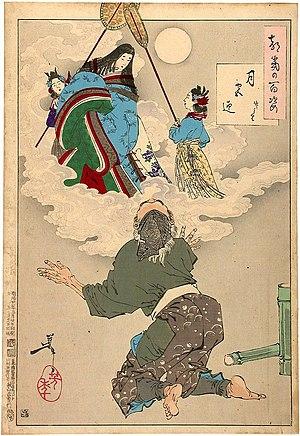
La princesse Kaguya regardée par un viel homme 日本語: 『月宮迎』（月岡芳年『月百姿』） かぐや姫が帰る様子を描いている。